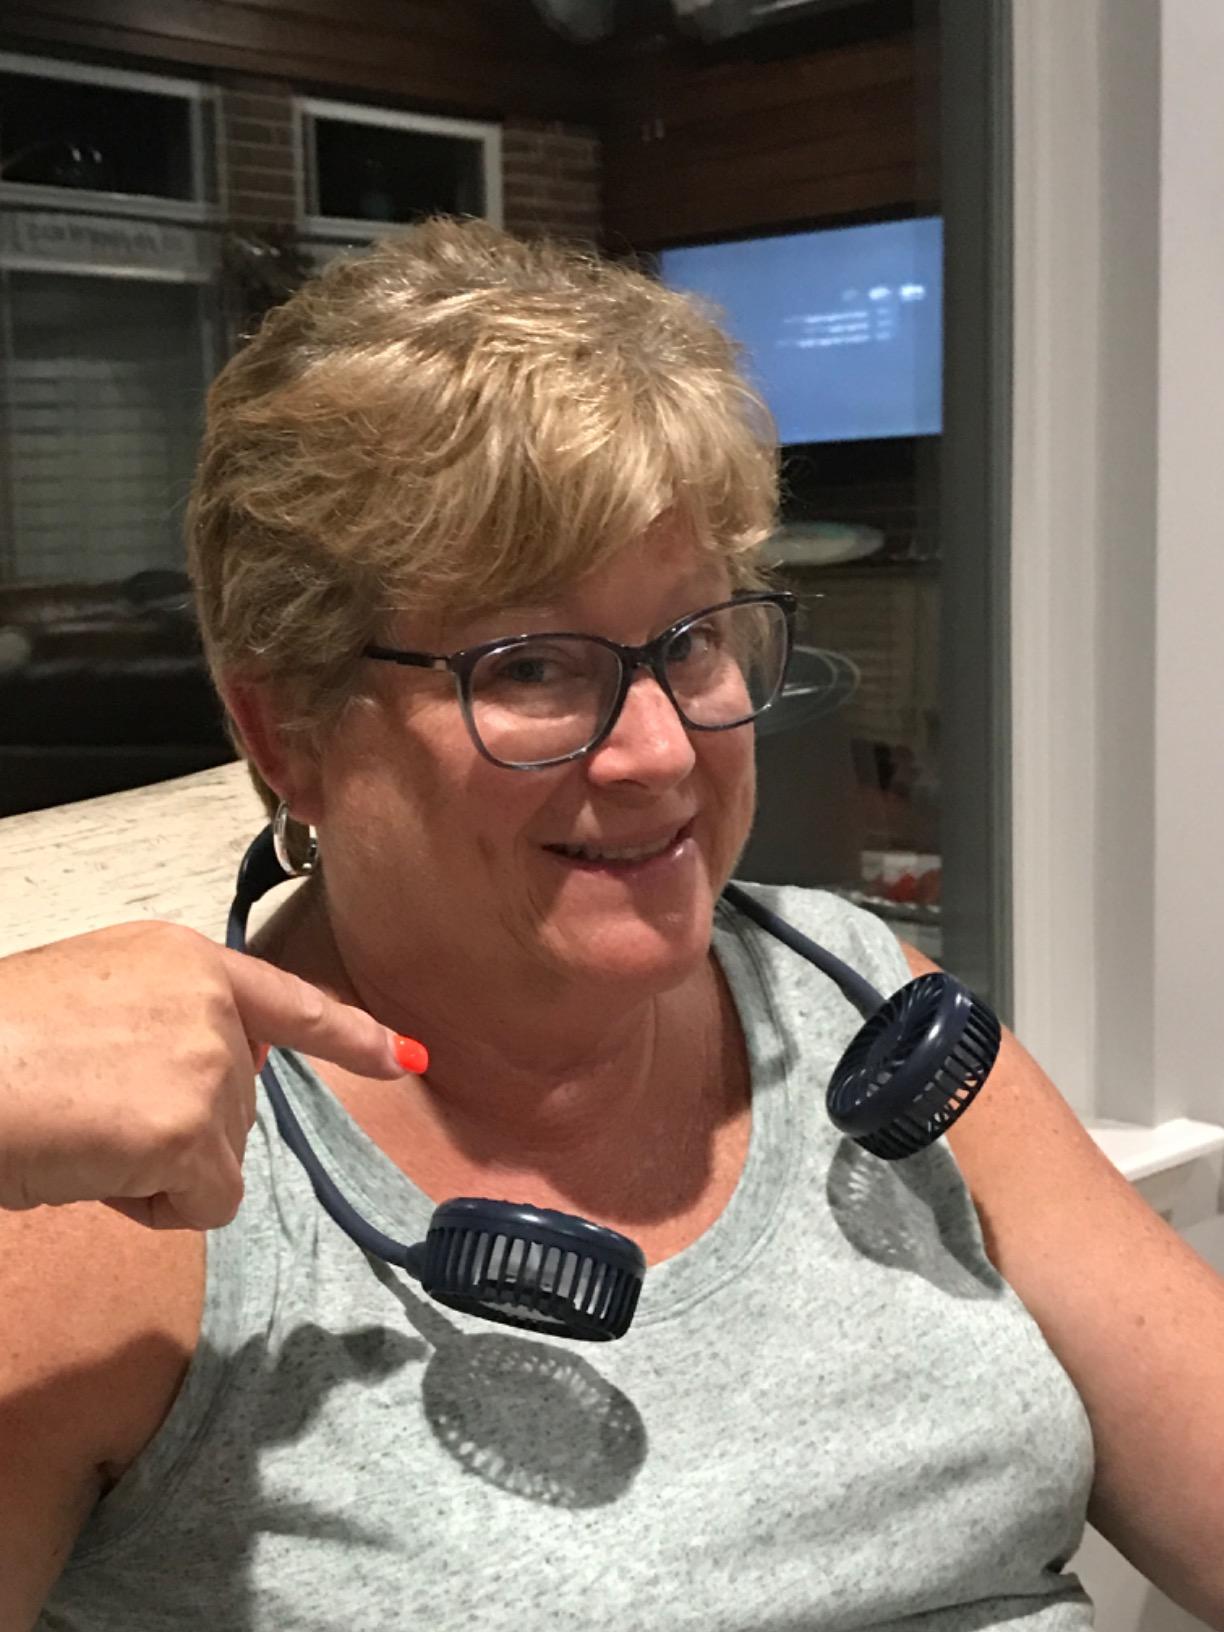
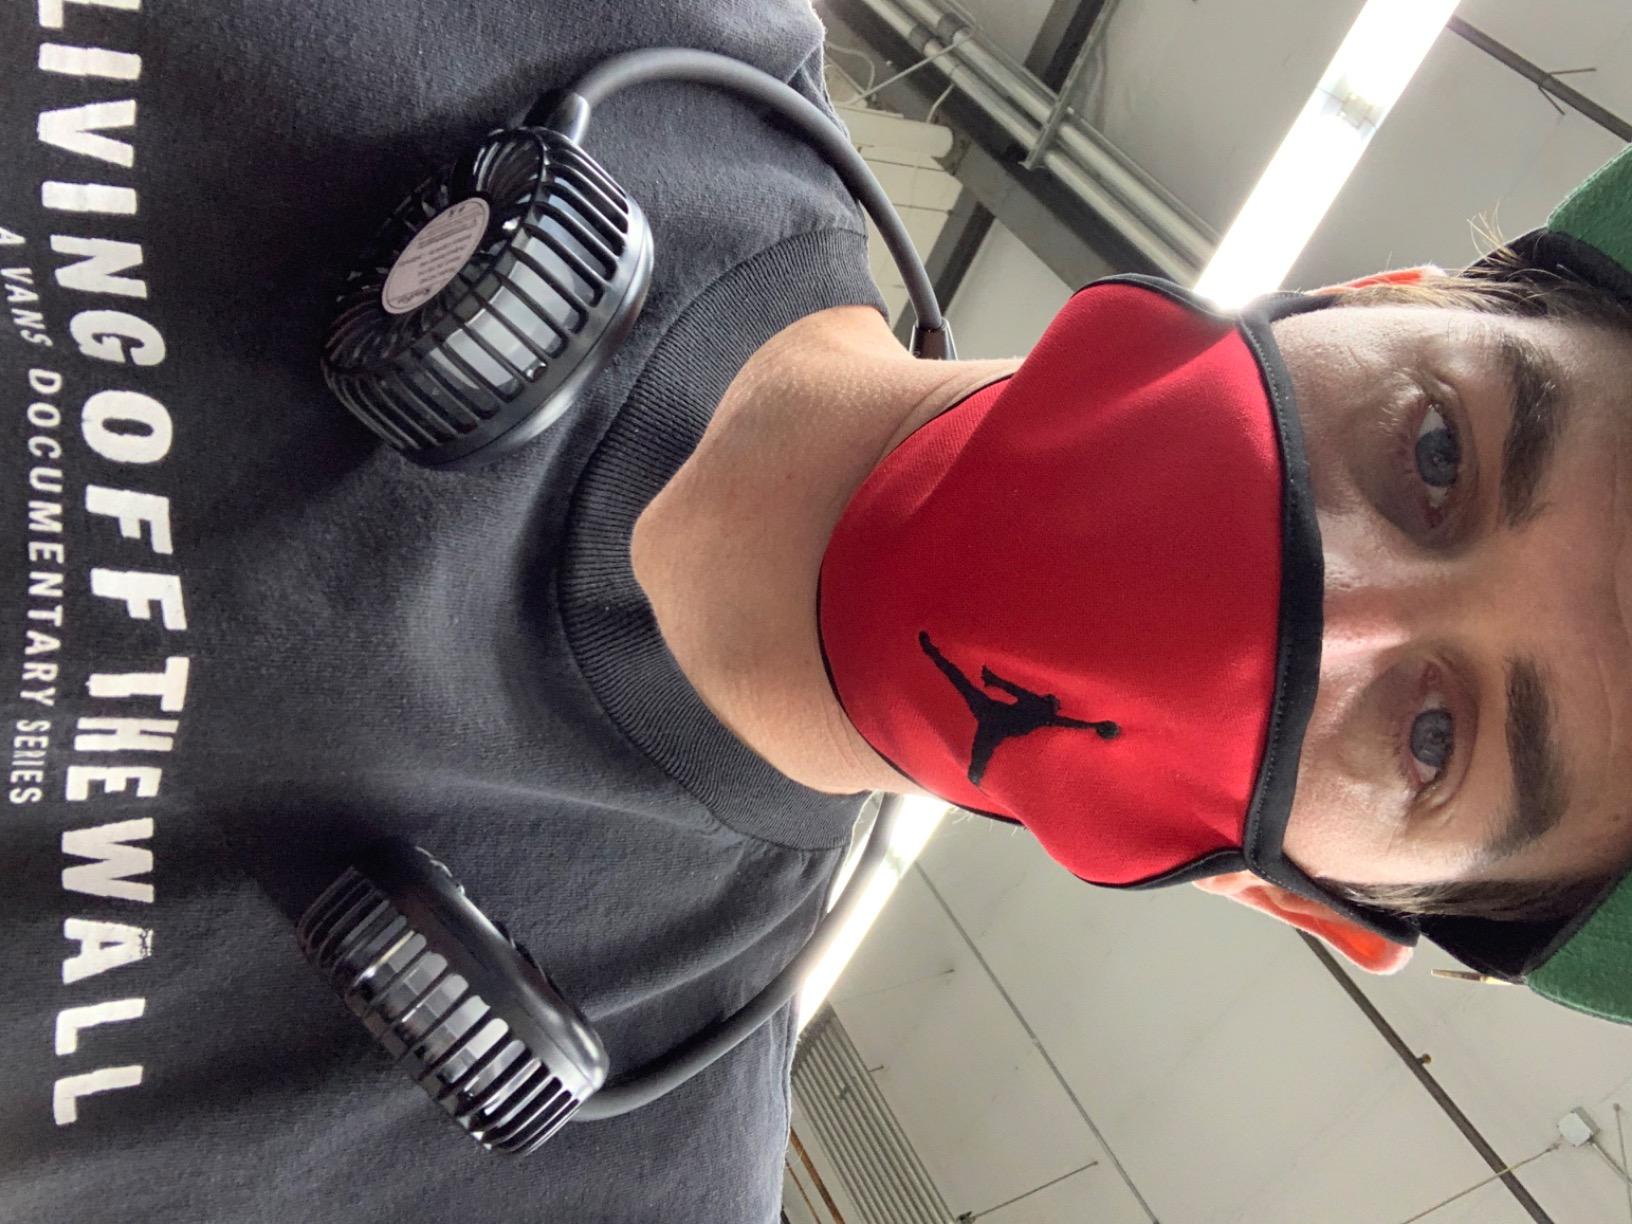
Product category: fan
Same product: no